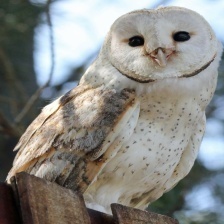
Species: BARN OWL
Scientific name: TYTO ALBA
ImageNet parent category: great_grey_owl